1943 Argentine Revolution

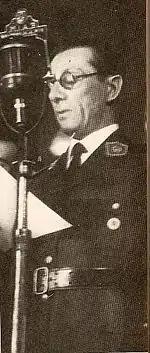
General Pedro Pablo Ramírez swearing into office on 7 June 1943. Ramirez was president during the first eight months of the Revolution of '43.

On 7 June, General Pedro Pablo Ramírez was sworn in as president and Sabá Sueyro as vice-president. Ramírez would serve as president during the first eight months of the Revolution of '43. Ramírez had been Castillo's minister of war and, a few days before the coup, had been invited by a radical faction to lead the ticket of an opposition alliance, the Democratic Union. Ramírez's first cabinet was formed entirely by the military with the sole exception of the Minister of Finance: